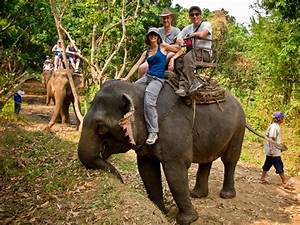
Label: elephant